Korean Buddhism

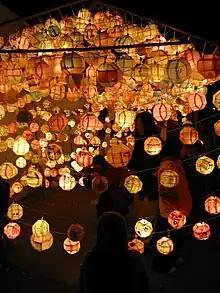
Lotus Lantern Festival

During the 1990s, conflicts between the South Korean government and Buddhist leaders, as well as with fundamentalist Protestant denominations, continued. The government accused Buddhism of immorality and many Protestants used this to forward their missionary work. Some religious gatherings have even turned violent, vandalizing statues of Buddha and Dangun, the mythical founder of Korea. Soon after the Buddhist Broadcasting Service's FM radio station was launched in 1990, young men vandalized and destroyed sound facilities worth US$200,000.